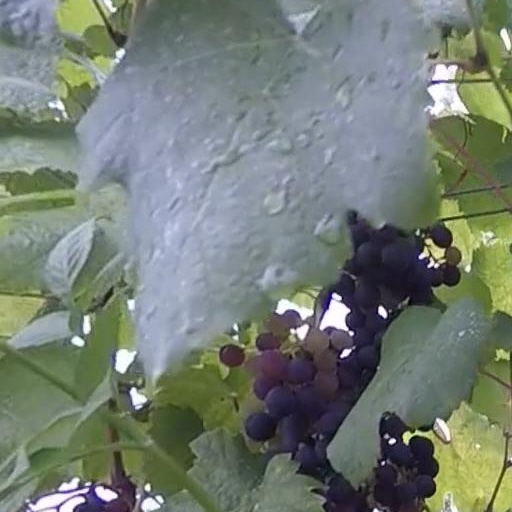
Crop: grape